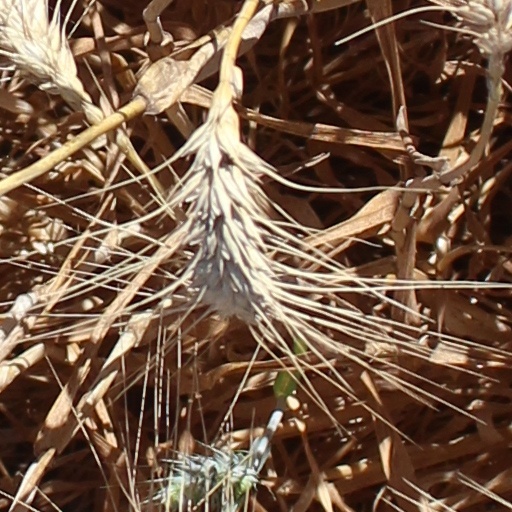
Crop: wheat